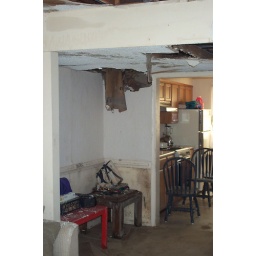
Townhouse in Virginia beach after the floor (broken pipe) in December of 2005.